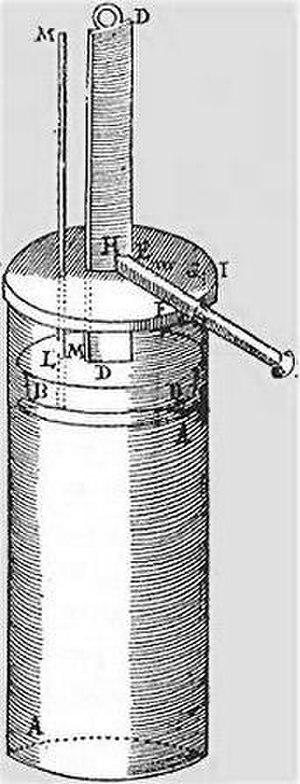
Denis Papin, né à Chitenay dans le Blésois le 22 août 1647 et mort à Londres le 26 août 1713, est un physicien, mathématicien et inventeur français, connu notamment pour ses travaux sur la machine à vapeur.
En mécanique, un piston est une pièce rigide de section généralement circulaire coulissant dans un cylindre de forme complémentaire. Le déplacement du piston entraîne une variation de volume de la chambre, partie située au-dessus du piston, entre celui-ci et le cylindre. Un piston permet la conversion d'une pression en un travail, ou réciproquement.
13 septembre : Invention du baromètre par le mathématicien et physicien italien Evangelista Torricelli.
Nicolas Léonard Sadi Carnot, né le 1ᵉʳ juin 1796 à Paris et mort le 24 août 1832 à Ivry-sur-Seine ou à Paris, usuellement appelé Sadi Carnot, est un physicien et ingénieur français.
Le mathématicien Jacques Bernoulli développe le calcul intégral.